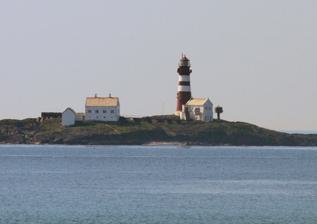
Building: Feistein Lighthouse
Country: Unknown
Year built: 1859
Coastal lighthouse in Rogaland, Norway Lighthouse Feistein Lighthouse Feistein fyrstasjon View of Feistein Lighthouse Location Rogaland , Norway Coordinates 58°49′35″N 05°30′19″E / 58.82639°N 5.50528°E / 58.82639; 5.50528 Tower Constructed 1859 Foundation Concrete Construction Cast iron tower Automated 1990 Height 26 metres (85 ft) Shape Tapered cylindrical tower Markings Red tower with two horizontal, white bands in the higher part Operator Klepp Kommune Heritage heritage site in Norway Racon Morse code T Light Focal height 37 metres (121 ft) Intensity 2,430,000 candela Range 11.9 nmi (22.0 km; 13.7 mi) Characteristic FFl(2) W 20s Iso RG 6s Norway no. 100000 Feistein Lighthouse ( Norwegian : Feistein fyr ) is a coastal lighthouse in Rogaland county, Norway .  The lighthouse is located on a small island in Klepp municipality, off the coast of Jæren . It was established in 1859, and automated in 1990. The 26-metre (85 ft) tall cast iron tower sits atop a concrete base.  The tower is painted red with two white stripes towards the top.  The main light at the top sits at an elevation of 37 metres (121 ft) above sea level which emits two white flashes every 20 seconds.  There is also a secondary light located 20.8 metres (68 ft) above sea level that emits a red or green isophase light (depending on direction) that is on for six seconds and then off for six seconds.  The main light has an intensity of 2,430,000 candelas and it can be seen for up to 11.9 nautical miles (22.0 km; 13.7 mi).  The secondary lights can be seen for slightly less distance.  The lighthouse also emits a morse code "T" racon signal. See also Norway portal Lighthouses in Norway List of lighthouses in Norway References